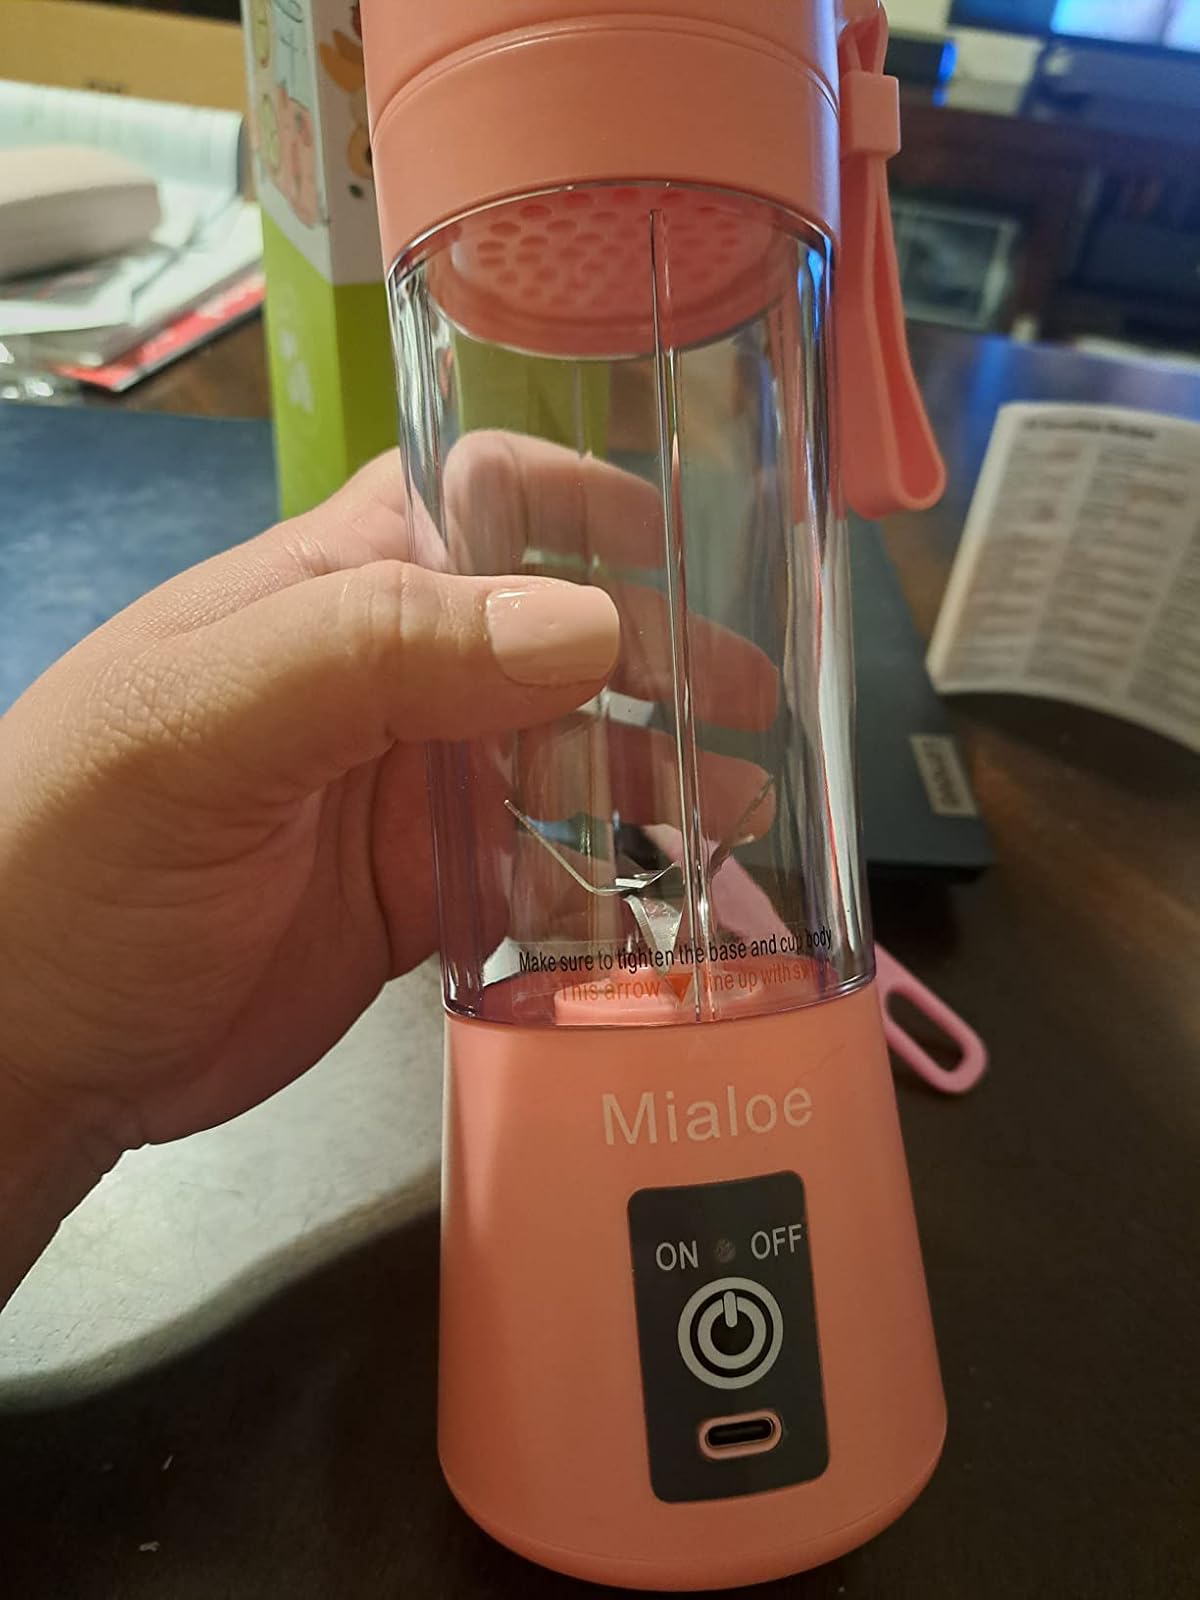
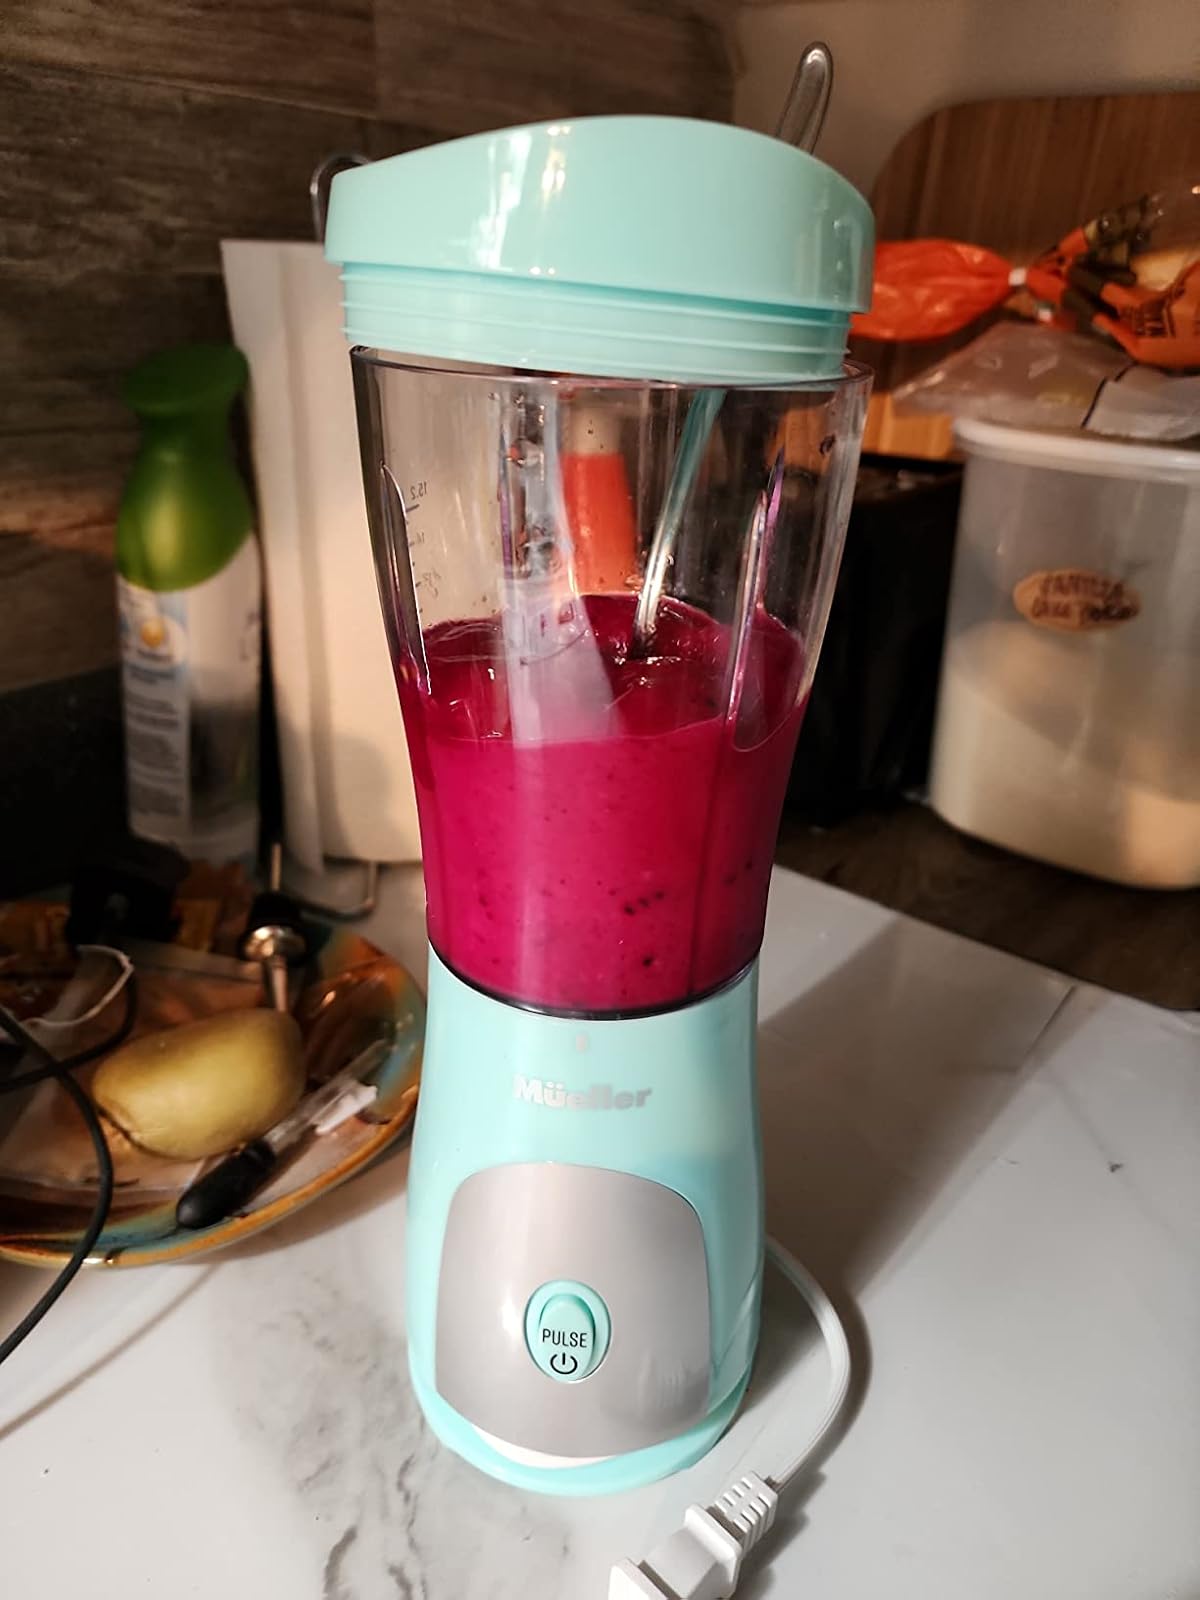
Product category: items_blender
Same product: no